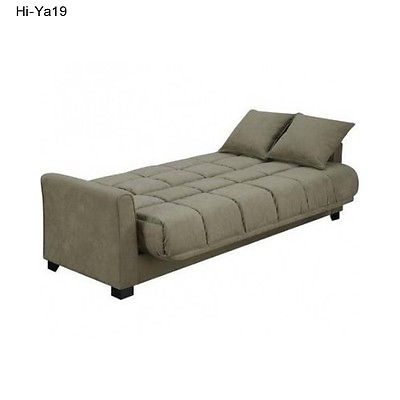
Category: sofa